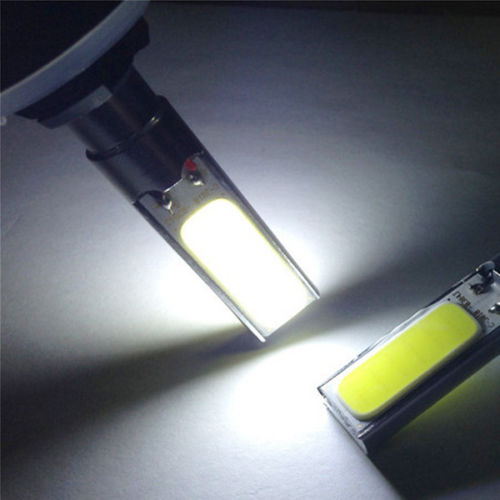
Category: lamp